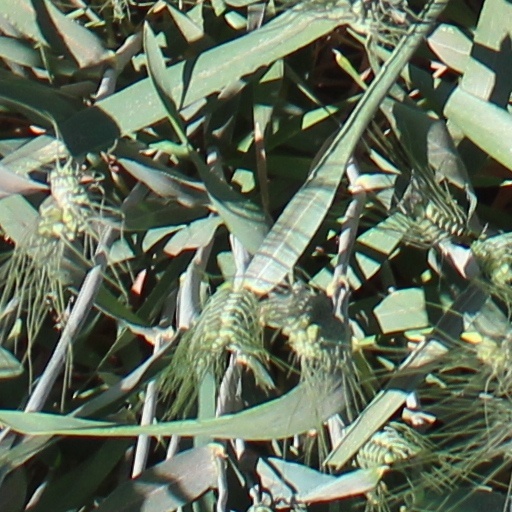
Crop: wheat